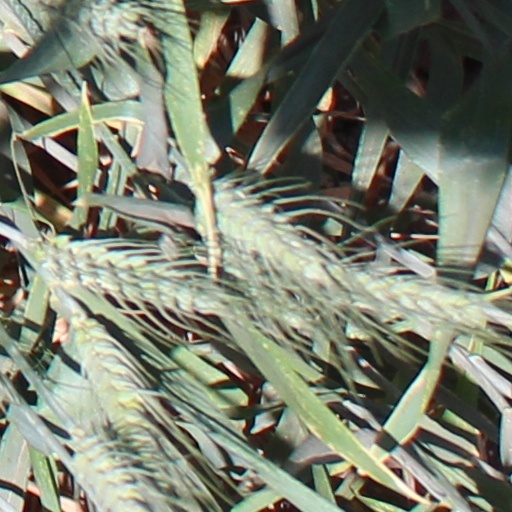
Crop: wheat